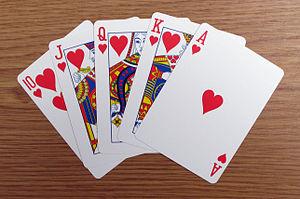
Les listes ci-dessous comparent divers ordres de grandeur de nombres positifs. Elles prennent comme exemple des décomptes d'objets, des nombres sans dimension et des probabilités.